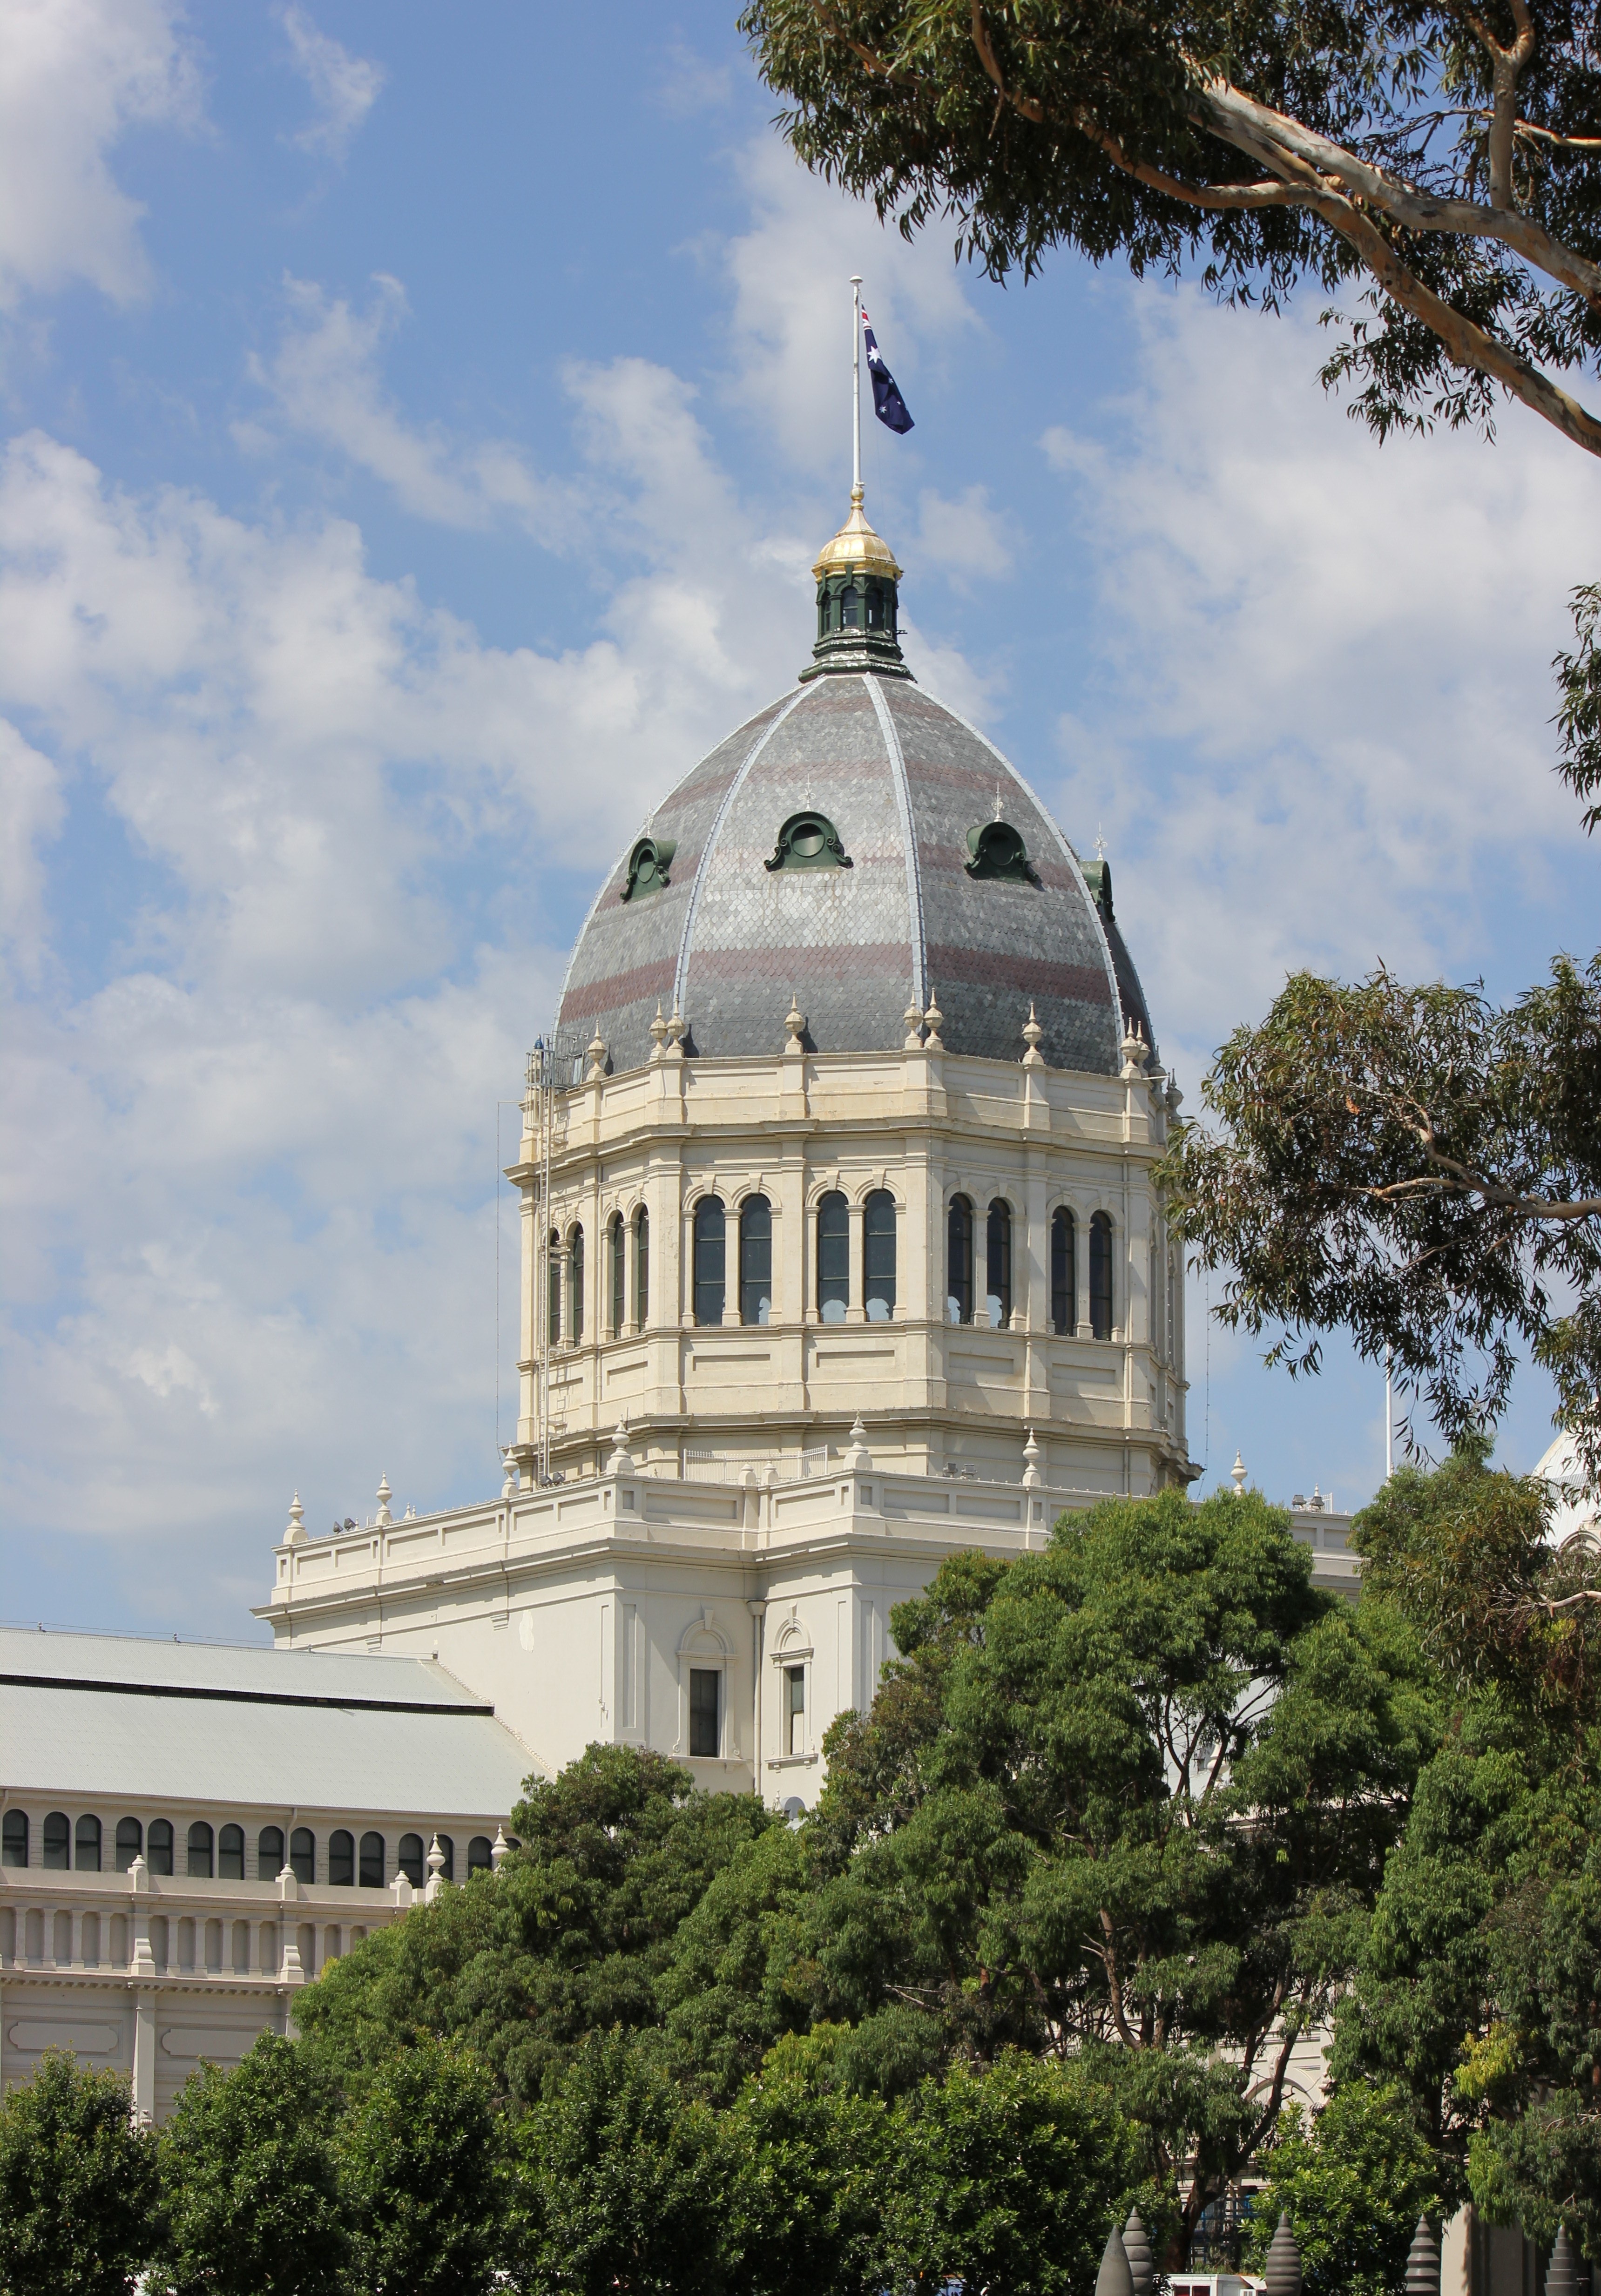
building, tower, flag, landmark, place of worship, australia, dome, melbourne, garden show